VisionTV

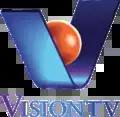

Its Mosaic block consists of faith related programming representing 75 faith groups within various religious denominations, including Catholics, Protestants, Muslims, Sikhs and Hindus. While the station sells time to several television evangelists, most of its Christian programming tends to originate from more mainstream denominations such as the United Church of Canada and the Catholic Church - although United Church of Canada stopped producing its weekly program in 2008 due to a poor time slot, high costs of airtime and lack of viewership.